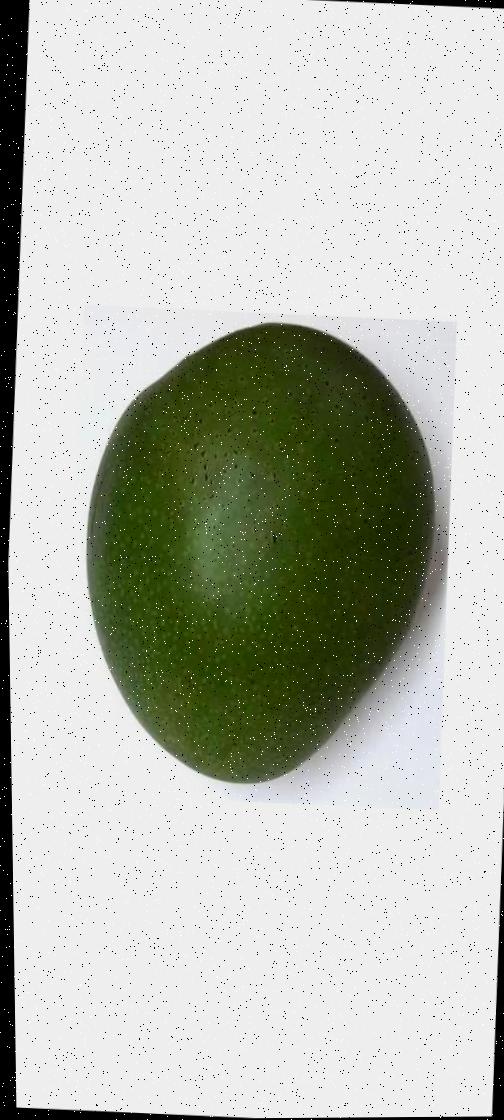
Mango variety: Ashshina Zhinuk